Bánh bao

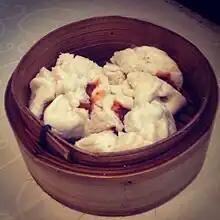
Bánh bao xá xíu

Bánh bao (literally "dumplings") is a Vietnamese bun based on the Cantonese "tai pao" or "da bao" (large bun), which was introduced to Vietnam by Chinese immigrants. It is a ball-shaped bun containing pork or chicken meat, onions, eggs, mushrooms and vegetables, in Vietnamese cuisine. It often has Chinese sausage and a portion of a hard-boiled egg inside. They are filled with savory fillings, the most common being seasoned ground pork and quail egg. A vegetarian version of bánh bao also exists. Banh bao is a popular street food and it is typically had during breakfast or enjoyed as a quick snack.